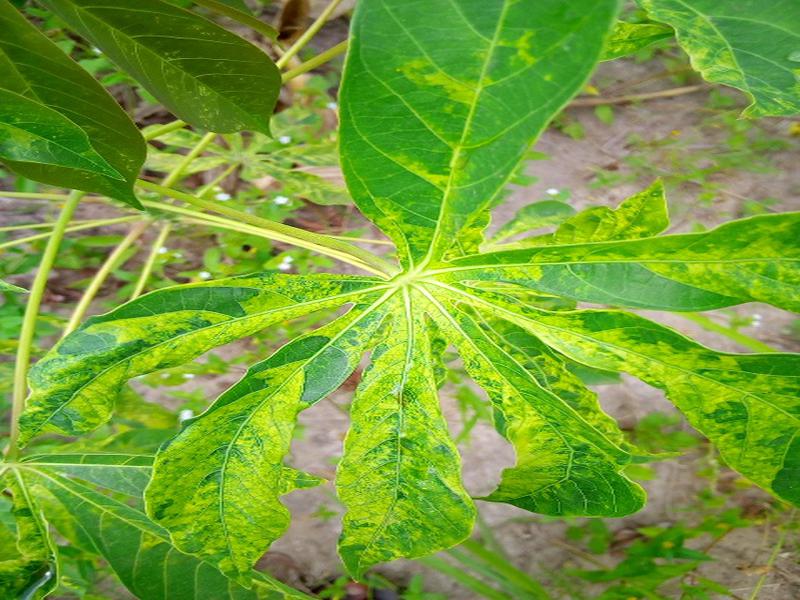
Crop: cassava
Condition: mosaic_disease